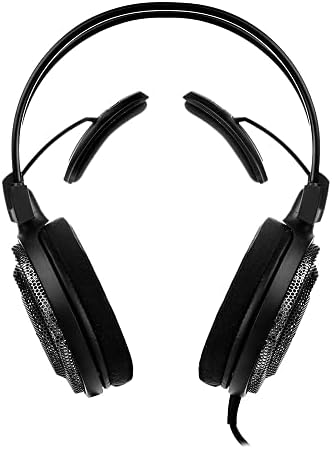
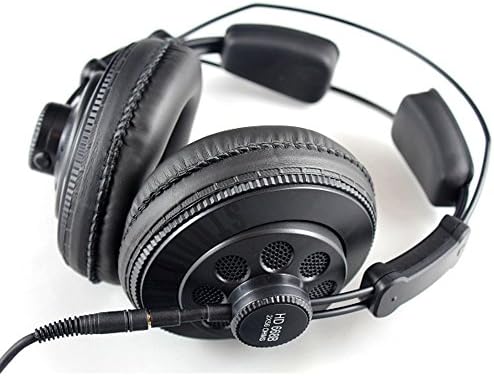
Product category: headphones
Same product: no